Tanks of the United States

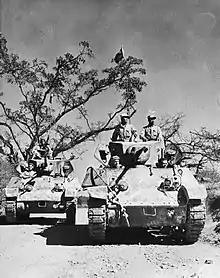
Republic of China Army operating the M3A3 Stuart tanks on Ledo Road

An upgrade of the M3, which was initially called M4 but later redesignated the M5, was developed with improved engines and produced in 1942. The M5 featured a redesigned hull and driver's hatches moved to the top. There was the T7 light tank project with thicker armor, volute suspension and better gun. Changes requested in development took the weight of the T7 out of the "light tank" class and it was reclassified as a medium tank and accepted for production with a contract for 3,000. However the M4 was already in production and the M7 was canceled with only 7 completed. The M5 gradually replaced the M3 in production from 1942 and was in turn succeeded by the Light Tank M24 in 1944.